Cumbernauld

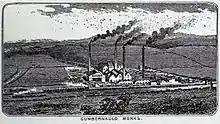
Cumbernauld fire-clay works

Workers laboured on about 40–50 farms and details from 1839 have been recorded for both arable and livestock farming. Some of them were said to make a "very considerable income" for their owners. Weaving was an important part of the town's industry particularly during the Industrial Revolution. Irvine records that in 1841 a fifth of the whole population of 4501 people worked on about 600 hand looms. Cotton weaving was not a lucrative profession; cottage workers struggled to make ends meet especially when competing with ongoing industrialisation. In October 1878, this was compounded by the failure of the Bank of Glasgow in which much of the village's money was invested. Many lowland workers migrated and Groome's Gazetteer 1896 records a dwindling population and states "Handloom weaving of checks and other striped fabrics is still carried on, but mining and quarrying are the staple industry." There tended to be plenty of work, but times were hard even for skilled labourers like the nearby Calton weavers.